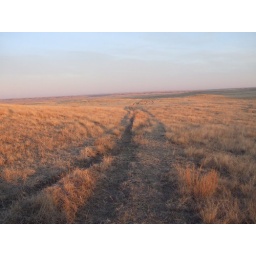
Well worn cattle trails in the grass, just at red dawn light.